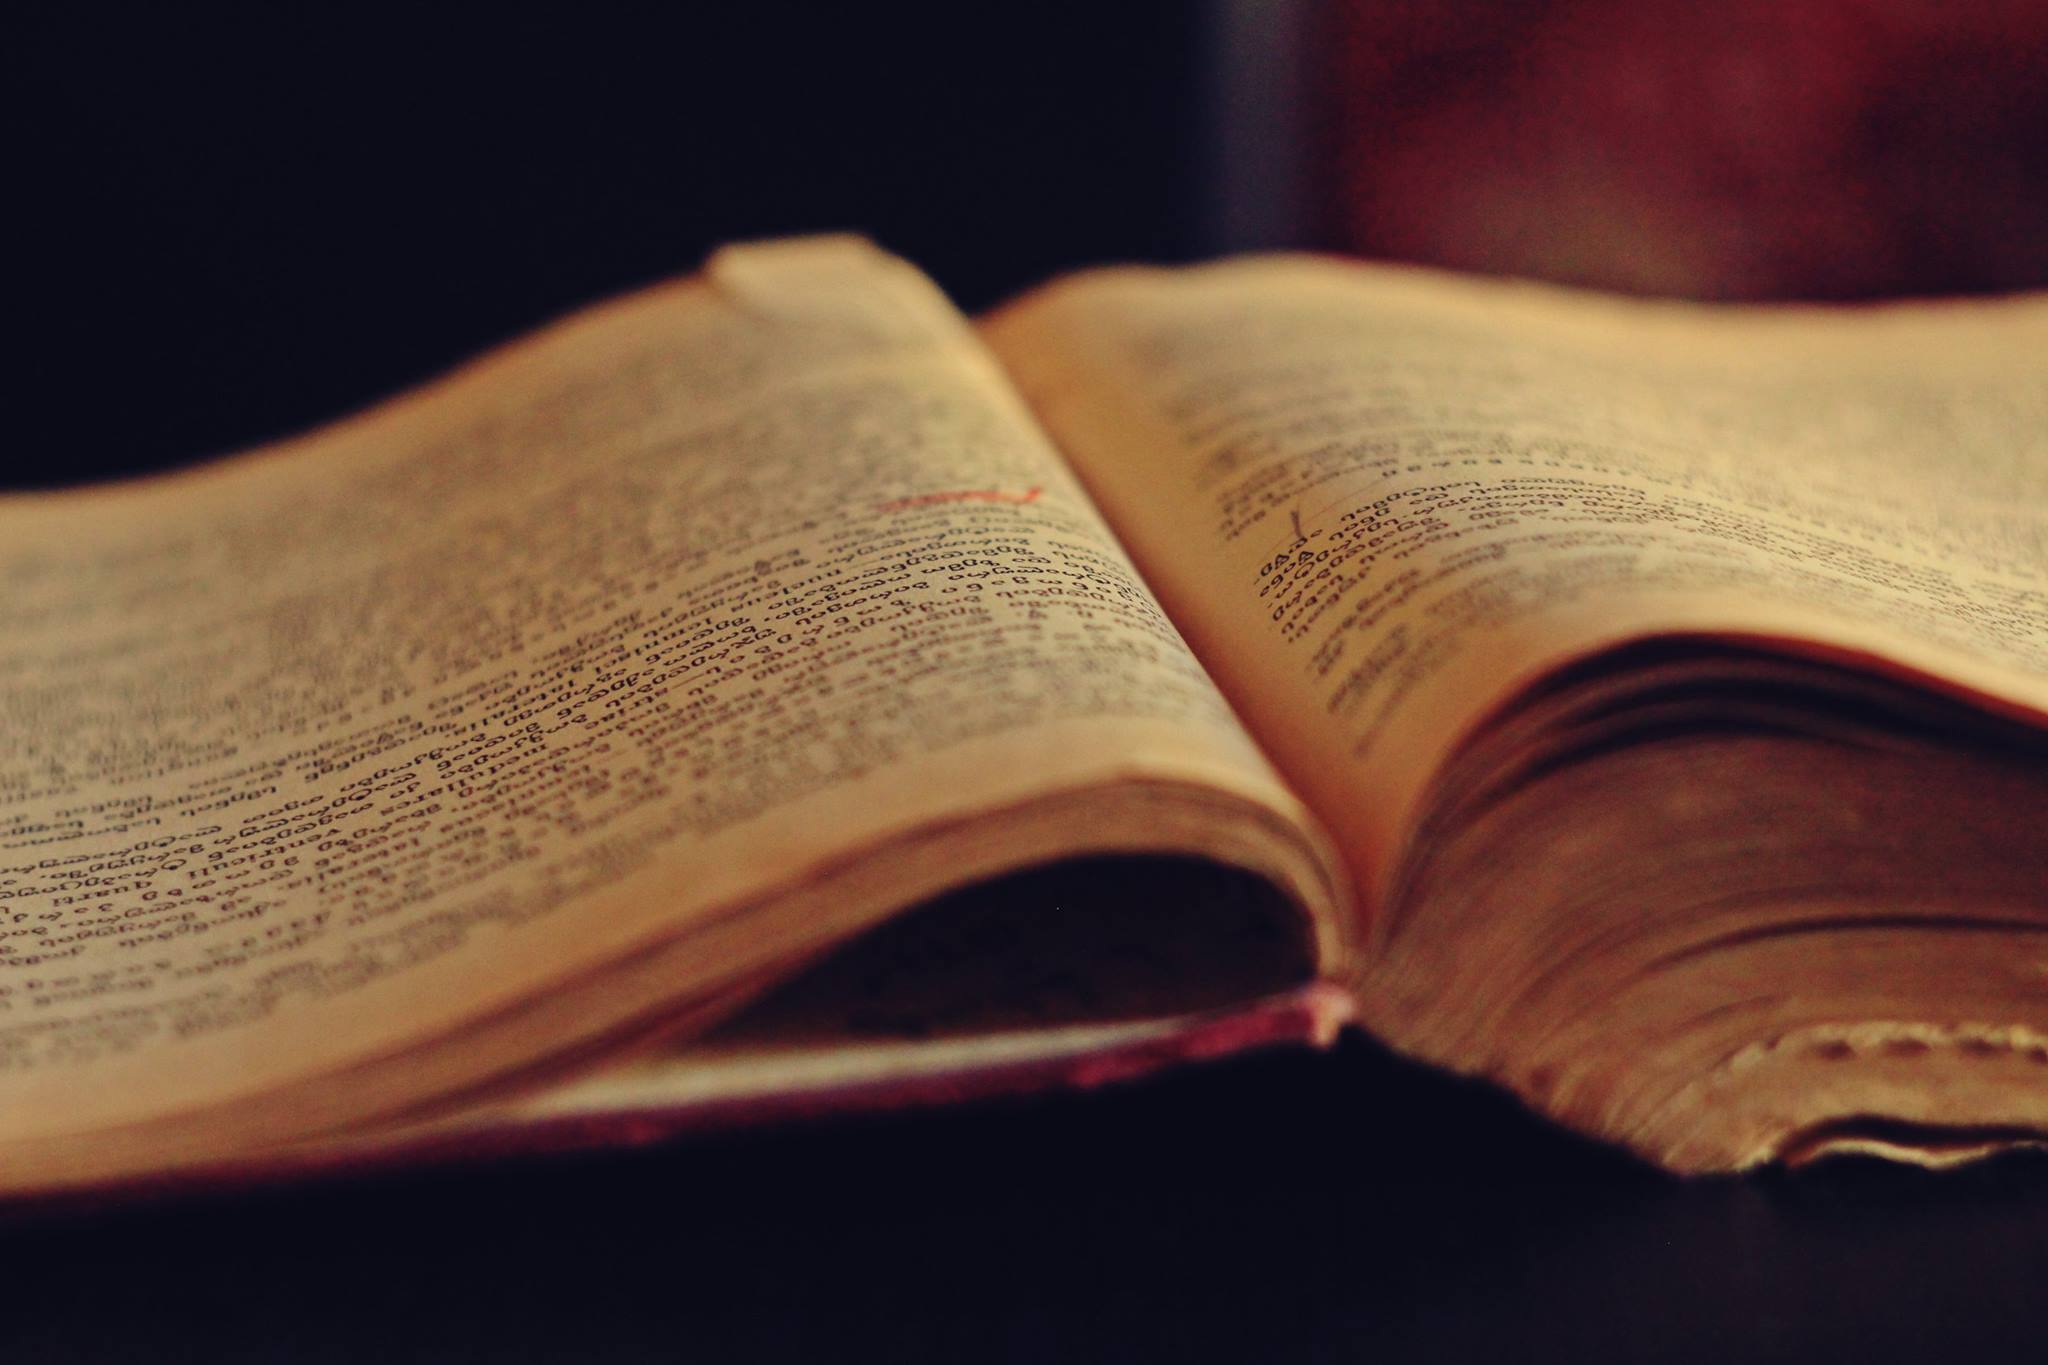
hand, book, wood, photography, vintage, guitar, old, reading, finger, arm, musical instrument, old book, close up, pages, encyclopedia, macro photography, knowledge, book pages, plucked string instruments